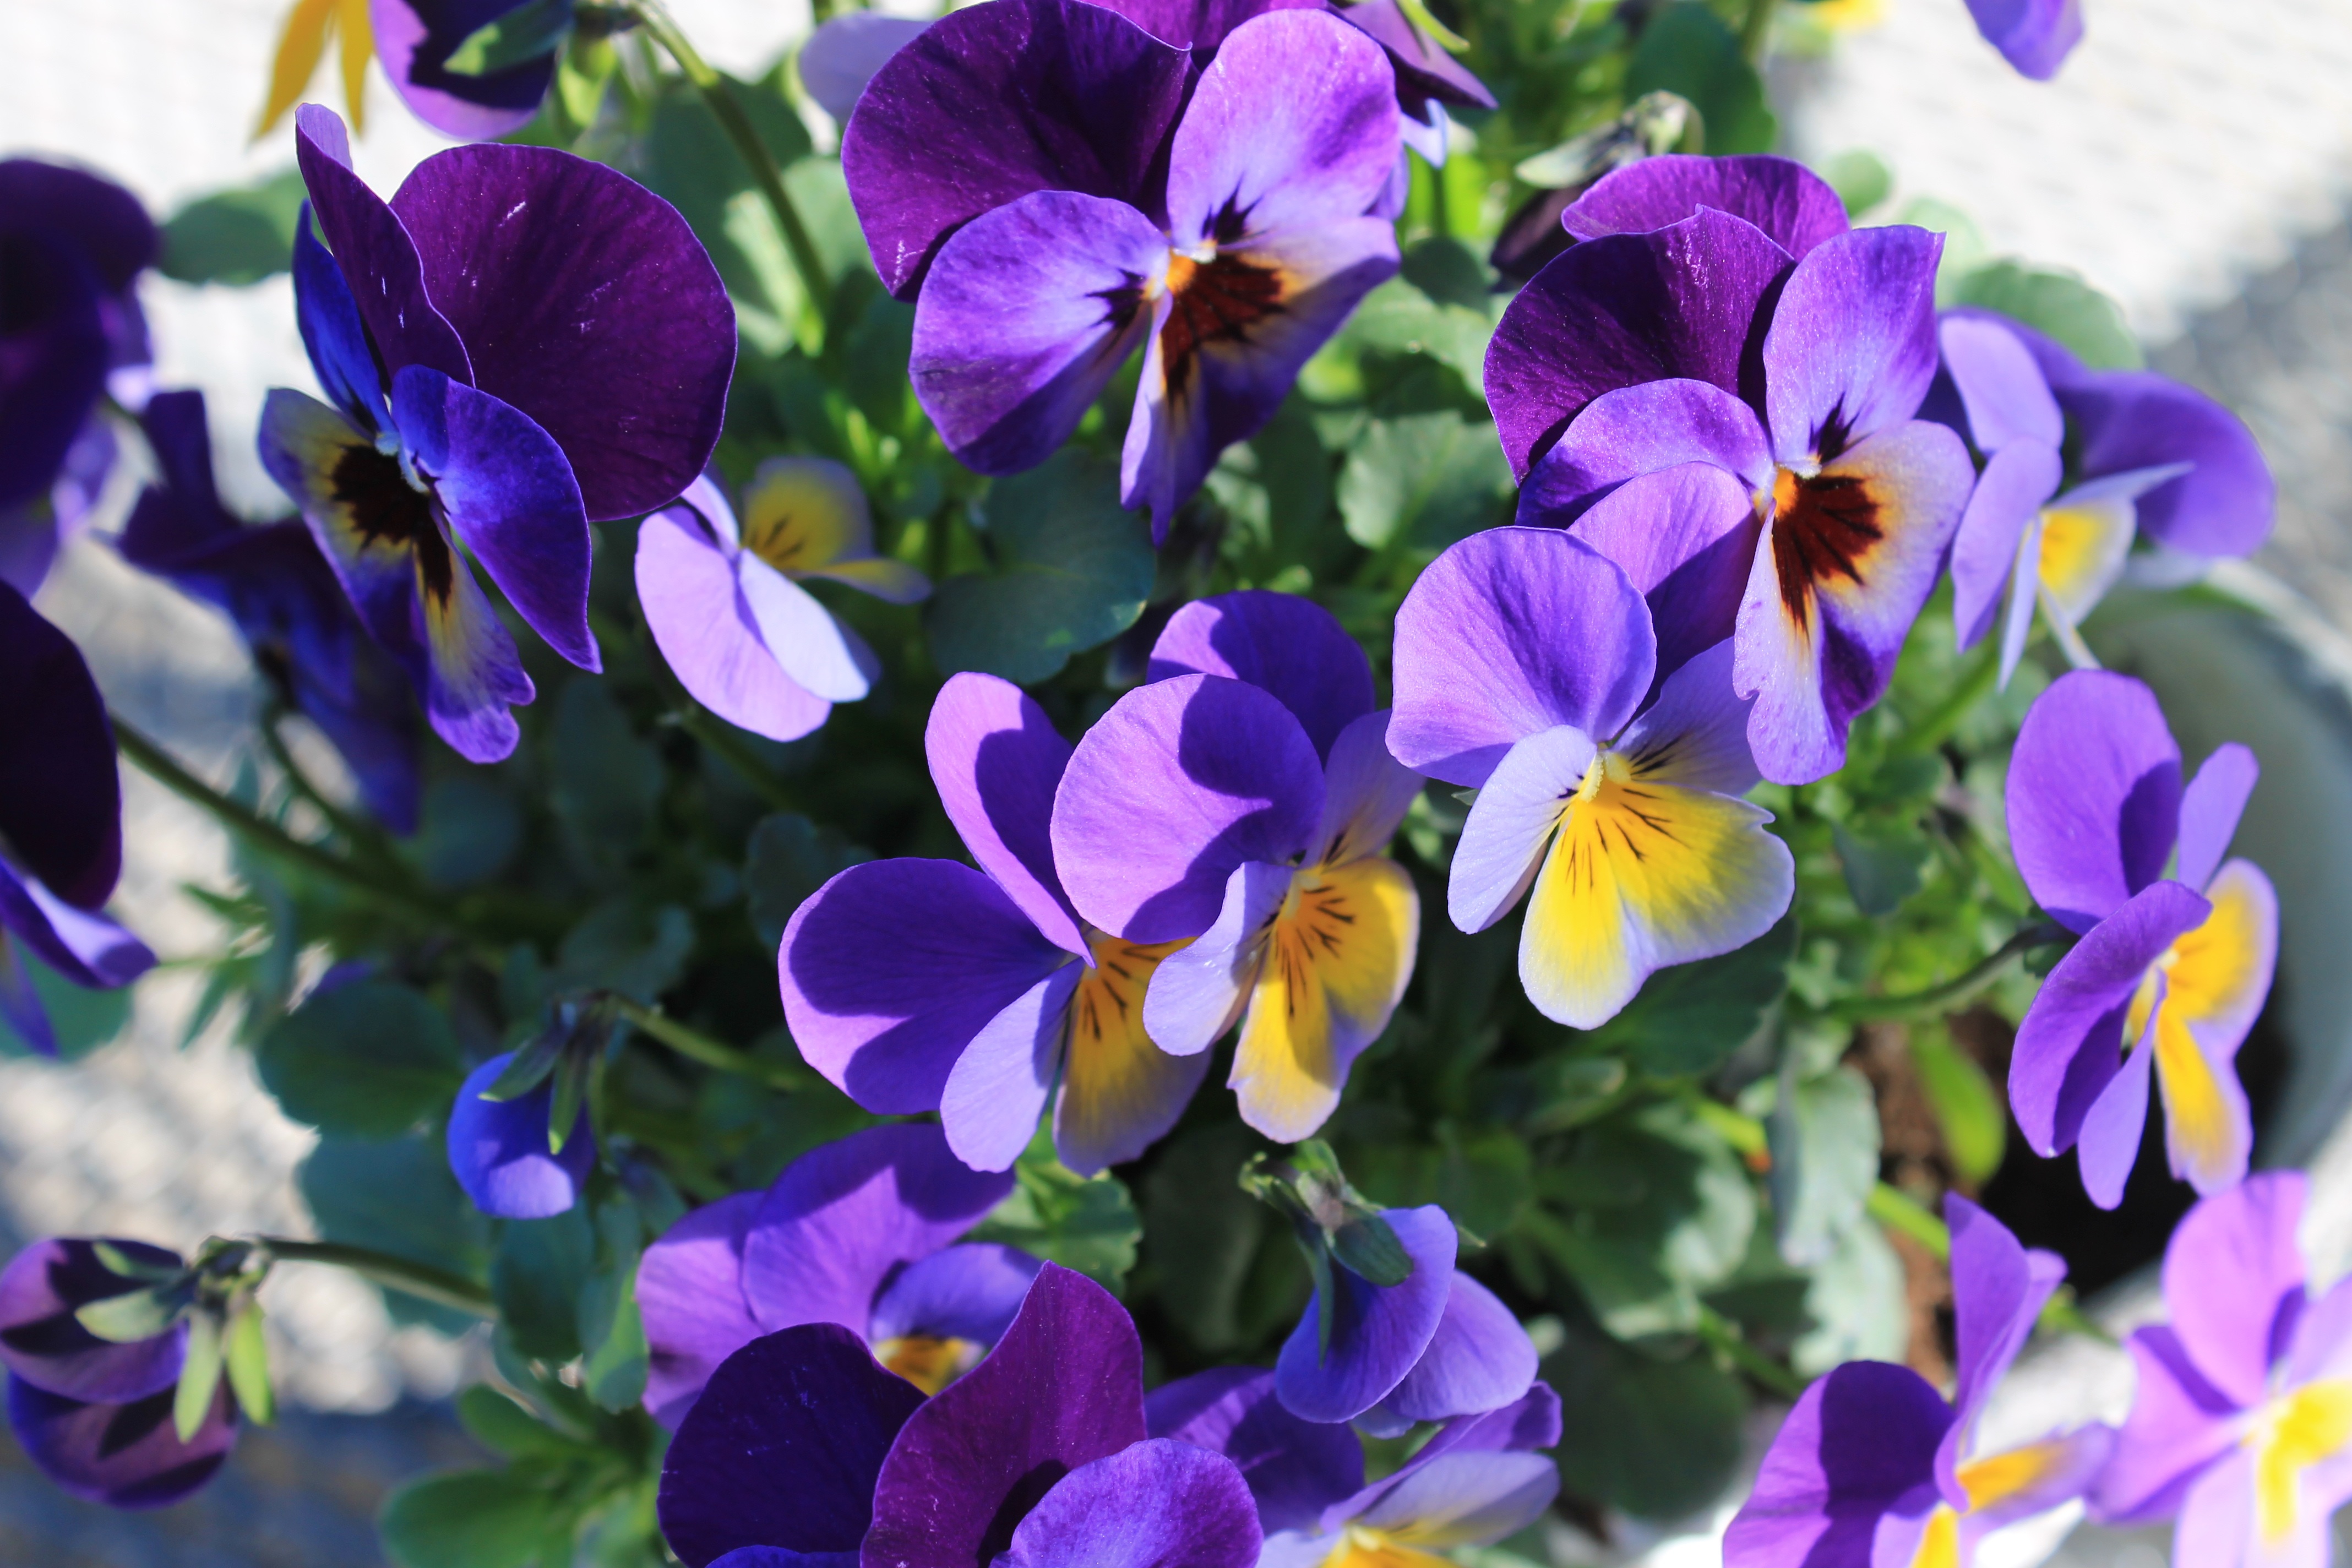
nature, blossom, plant, flower, purple, petal, spring, botany, flora, wildflower, flowers, petals, violet, viola, pansy, flowering plant, annual plant, land plant, violet family, iris family